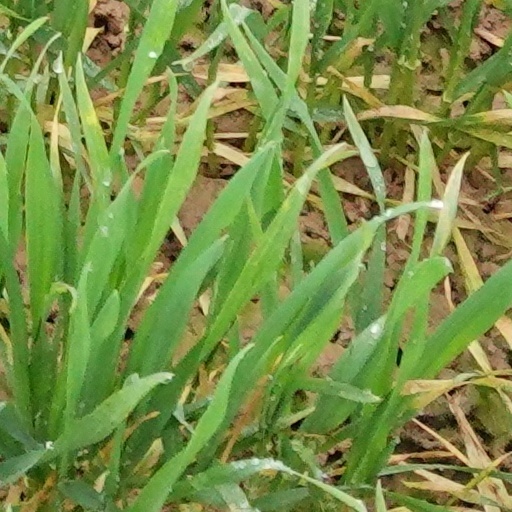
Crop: wheat